Astronomical spectroscopy

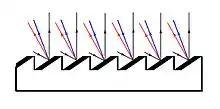
With a reflection grating, incident light is separated into several diffraction orders which separate different wavelengths apart (red and blue lines), excepting the 0-th order (black).

Physicists have been looking at the solar spectrum since Isaac Newton first used a simple prism to observe the refractive properties of light. In the early 1800s Joseph von Fraunhofer used his skills as a glassmaker to create very pure prisms, which allowed him to observe 574 dark lines in a seemingly continuous spectrum. Soon after this, he combined telescope and prism to observe the spectrum of Venus, the Moon, Mars, and various stars such as Betelgeuse; his company continued to manufacture and sell high-quality refracting telescopes based on his original designs until its closure in 1884.